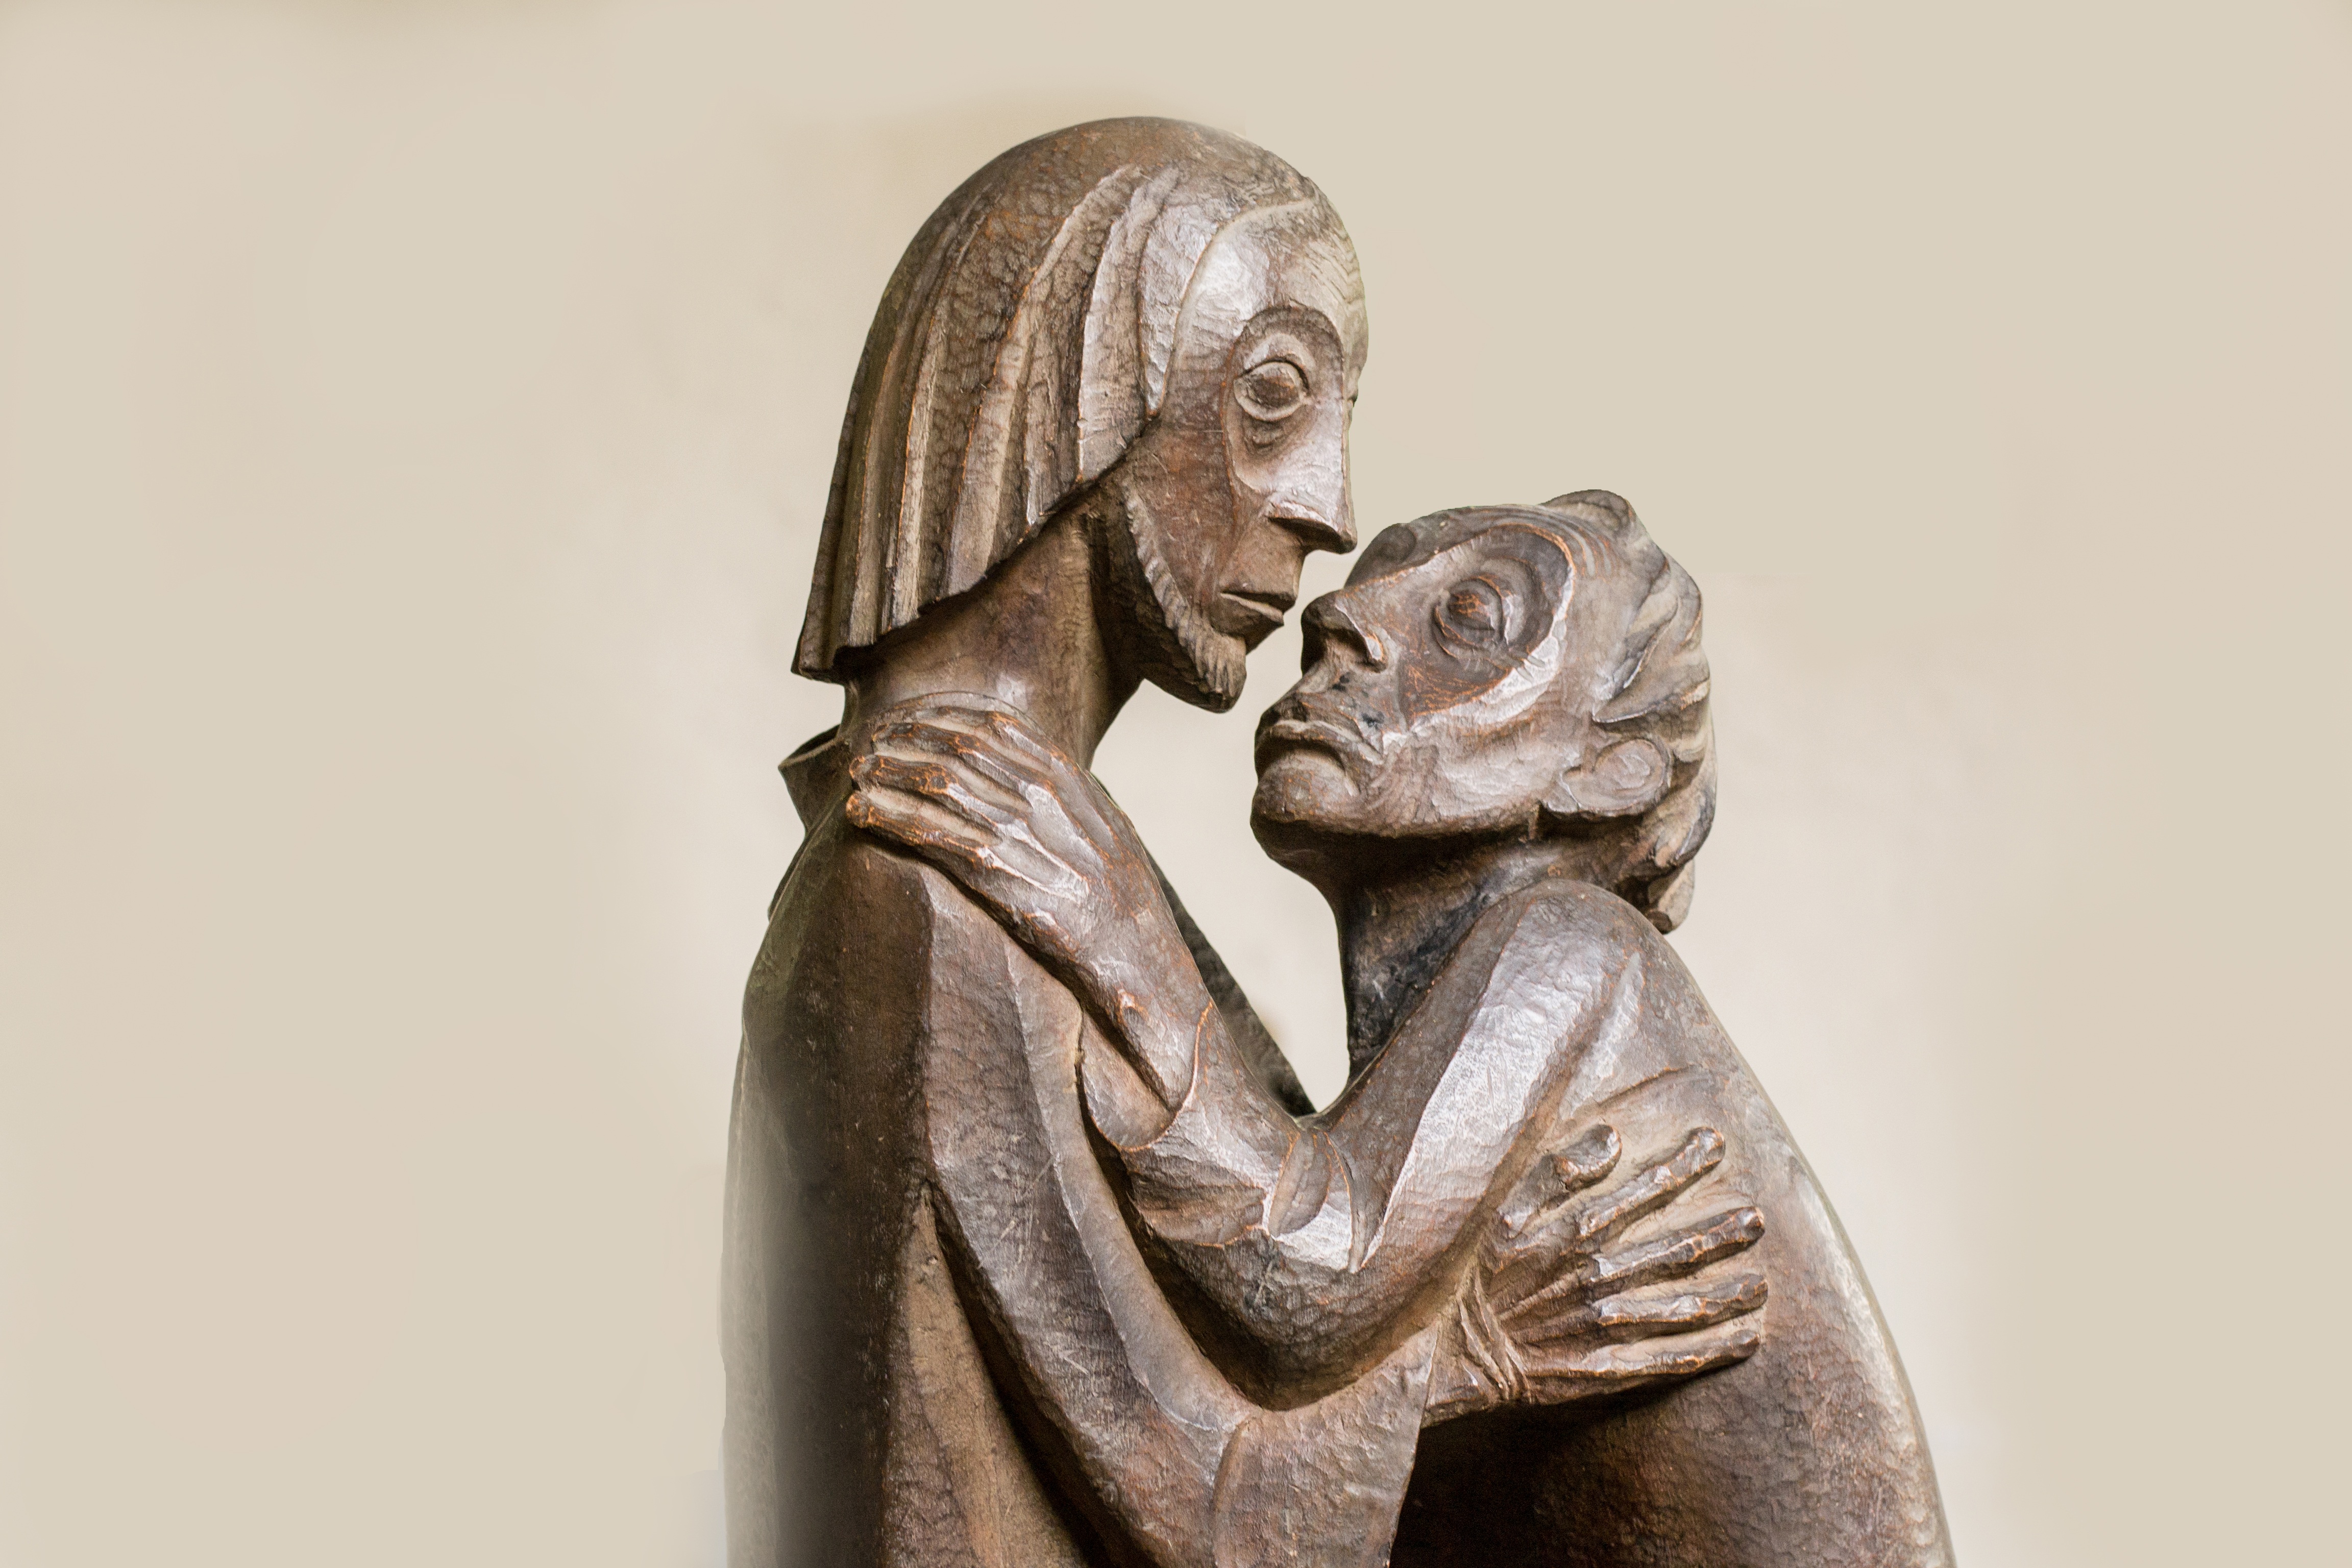
monument, statue, sculpture, art, temple, head, bronze, carving, stone carving, bronze sculpture, ernst barlach, ancient history, classical sculpture, mauck, the wiedwesehen